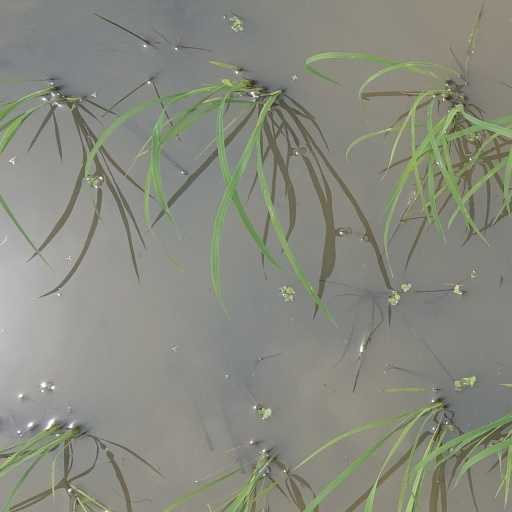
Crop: rice